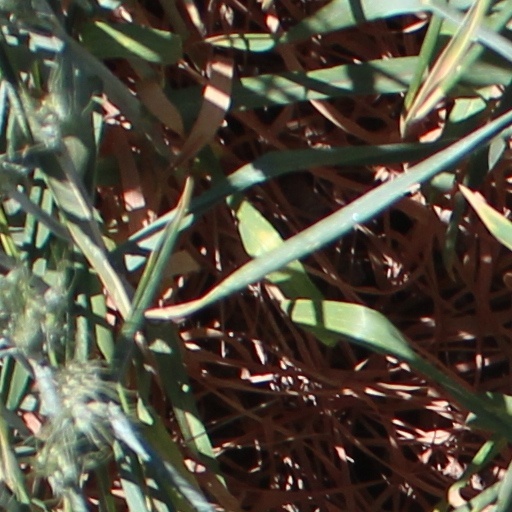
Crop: wheat